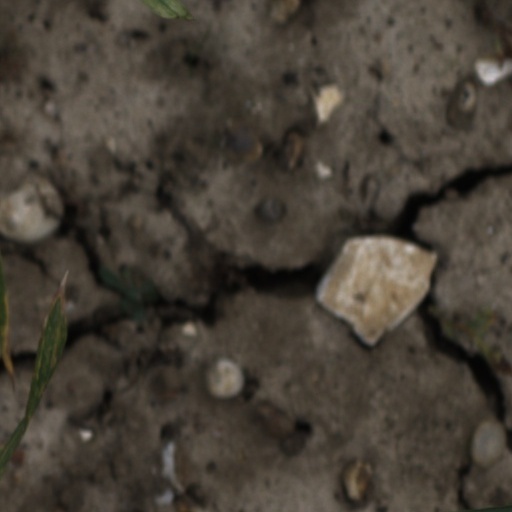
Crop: wheat